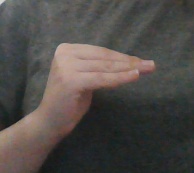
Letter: haa